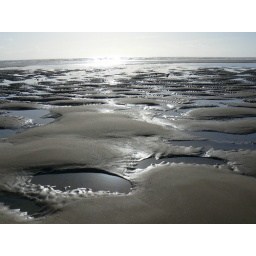
Intriguing sand and water effects left by retreating tide